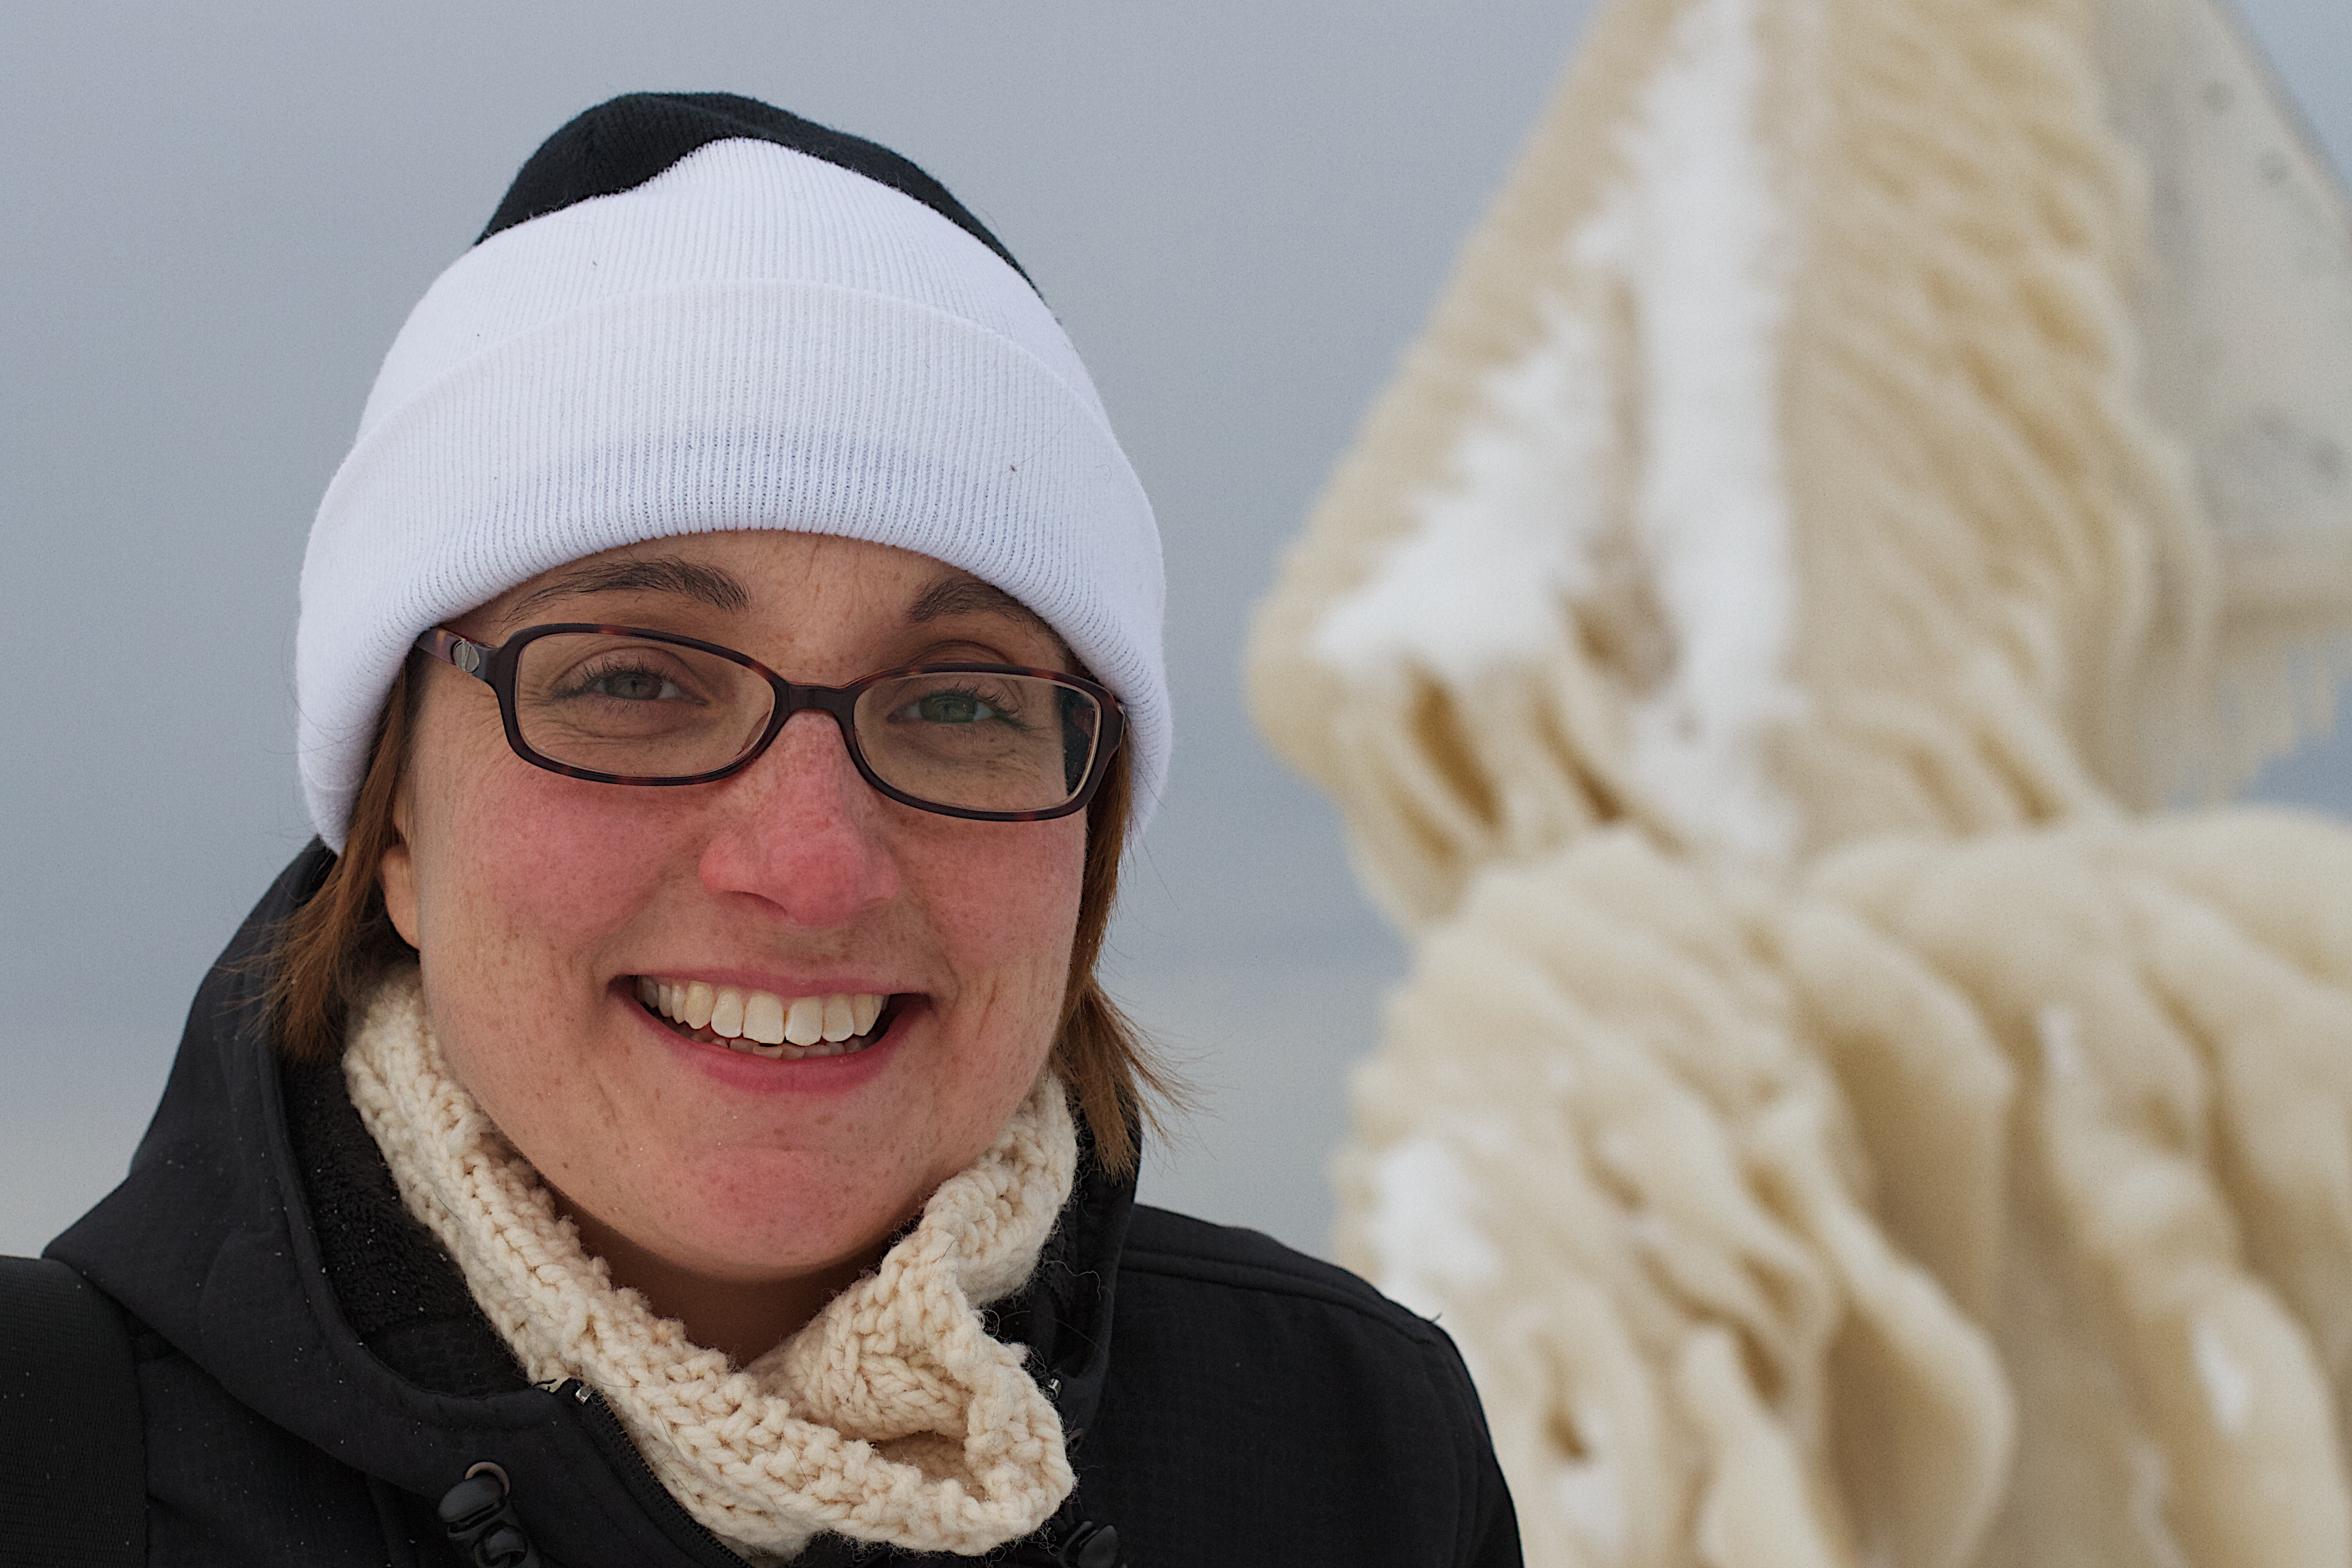
man, person, white, portrait, clothing, textile, art, glasses, cap, head, skin, 1000k